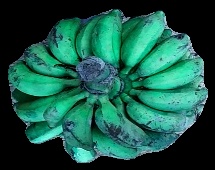
Variety: rasbale
Grade: grade3